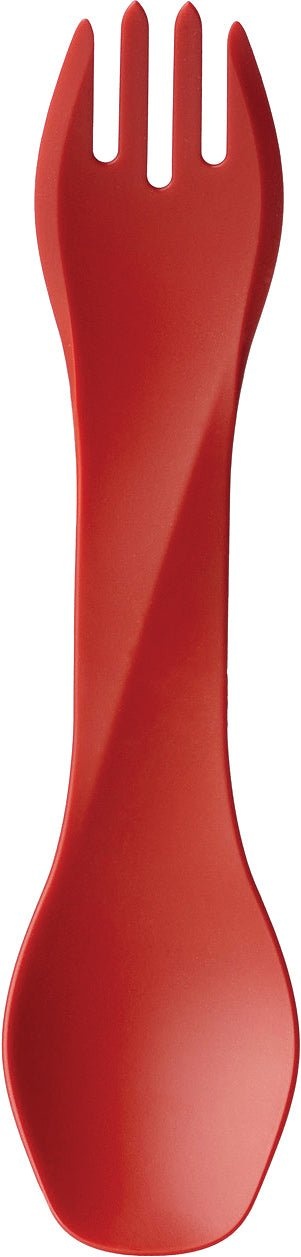
Gobites Uno Bulk Red
Brand: HUMANGEAR
Introducing Go Bites*, The Civilized Travel Utensils That Are Equally At Home In The Backcountry Or The Breakroom. Made From High Temp Nylon That Is Incredibly Strong, Bpa Free, Pc Free, And Phthalate Free. Whether You Need A Spoon Or Fork The Go Bites* Line Of Utensils Will Have What You Need. Available In Three Different Models: Uno, Duo, And Trio. table.productattributes, .productattributes td { border-bottom: 1px solid #ddd; border-collapse: collapse; padding: 2px; text-align: left; }
Category: Sporting Goods > Outdoor Recreation > Camping & Hiking > Camping Cookware & Dinnerware > Camping Utensils